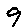
Label: 9